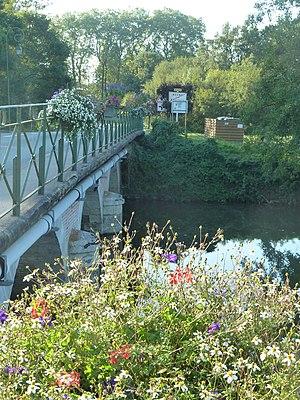
Le pont sur la Tharonne à Neung-sur-Beuvron, Loir-et-Cher, France
Neung-sur-Beuvron est une commune française située dans le département de Loir-et-Cher, en région Centre-Val de Loire.